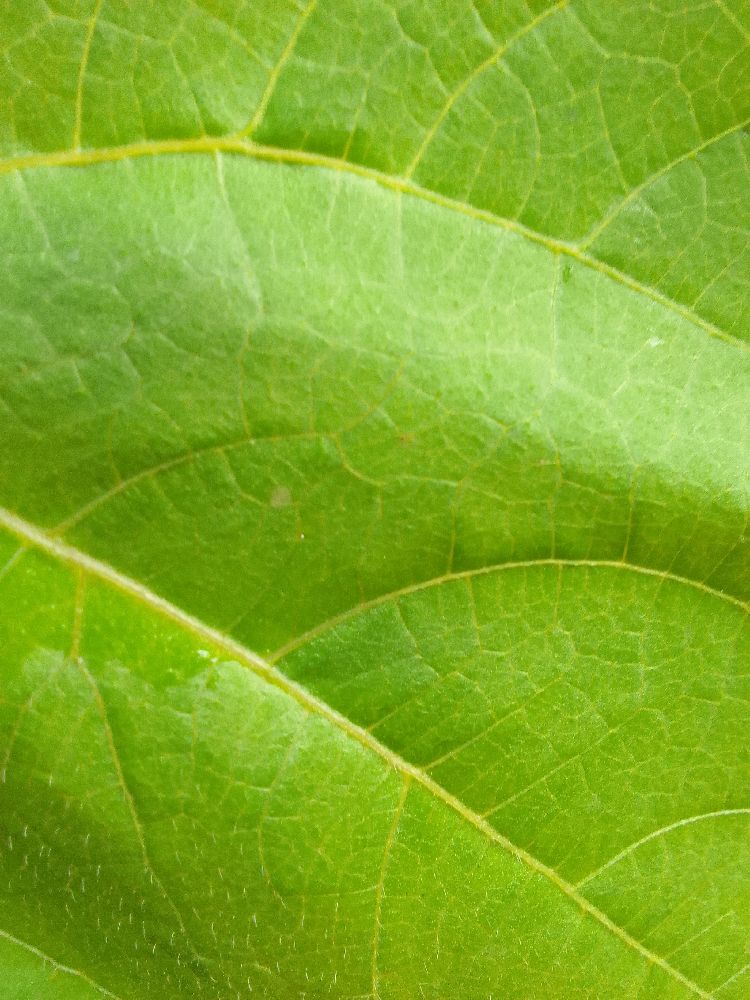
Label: healthy